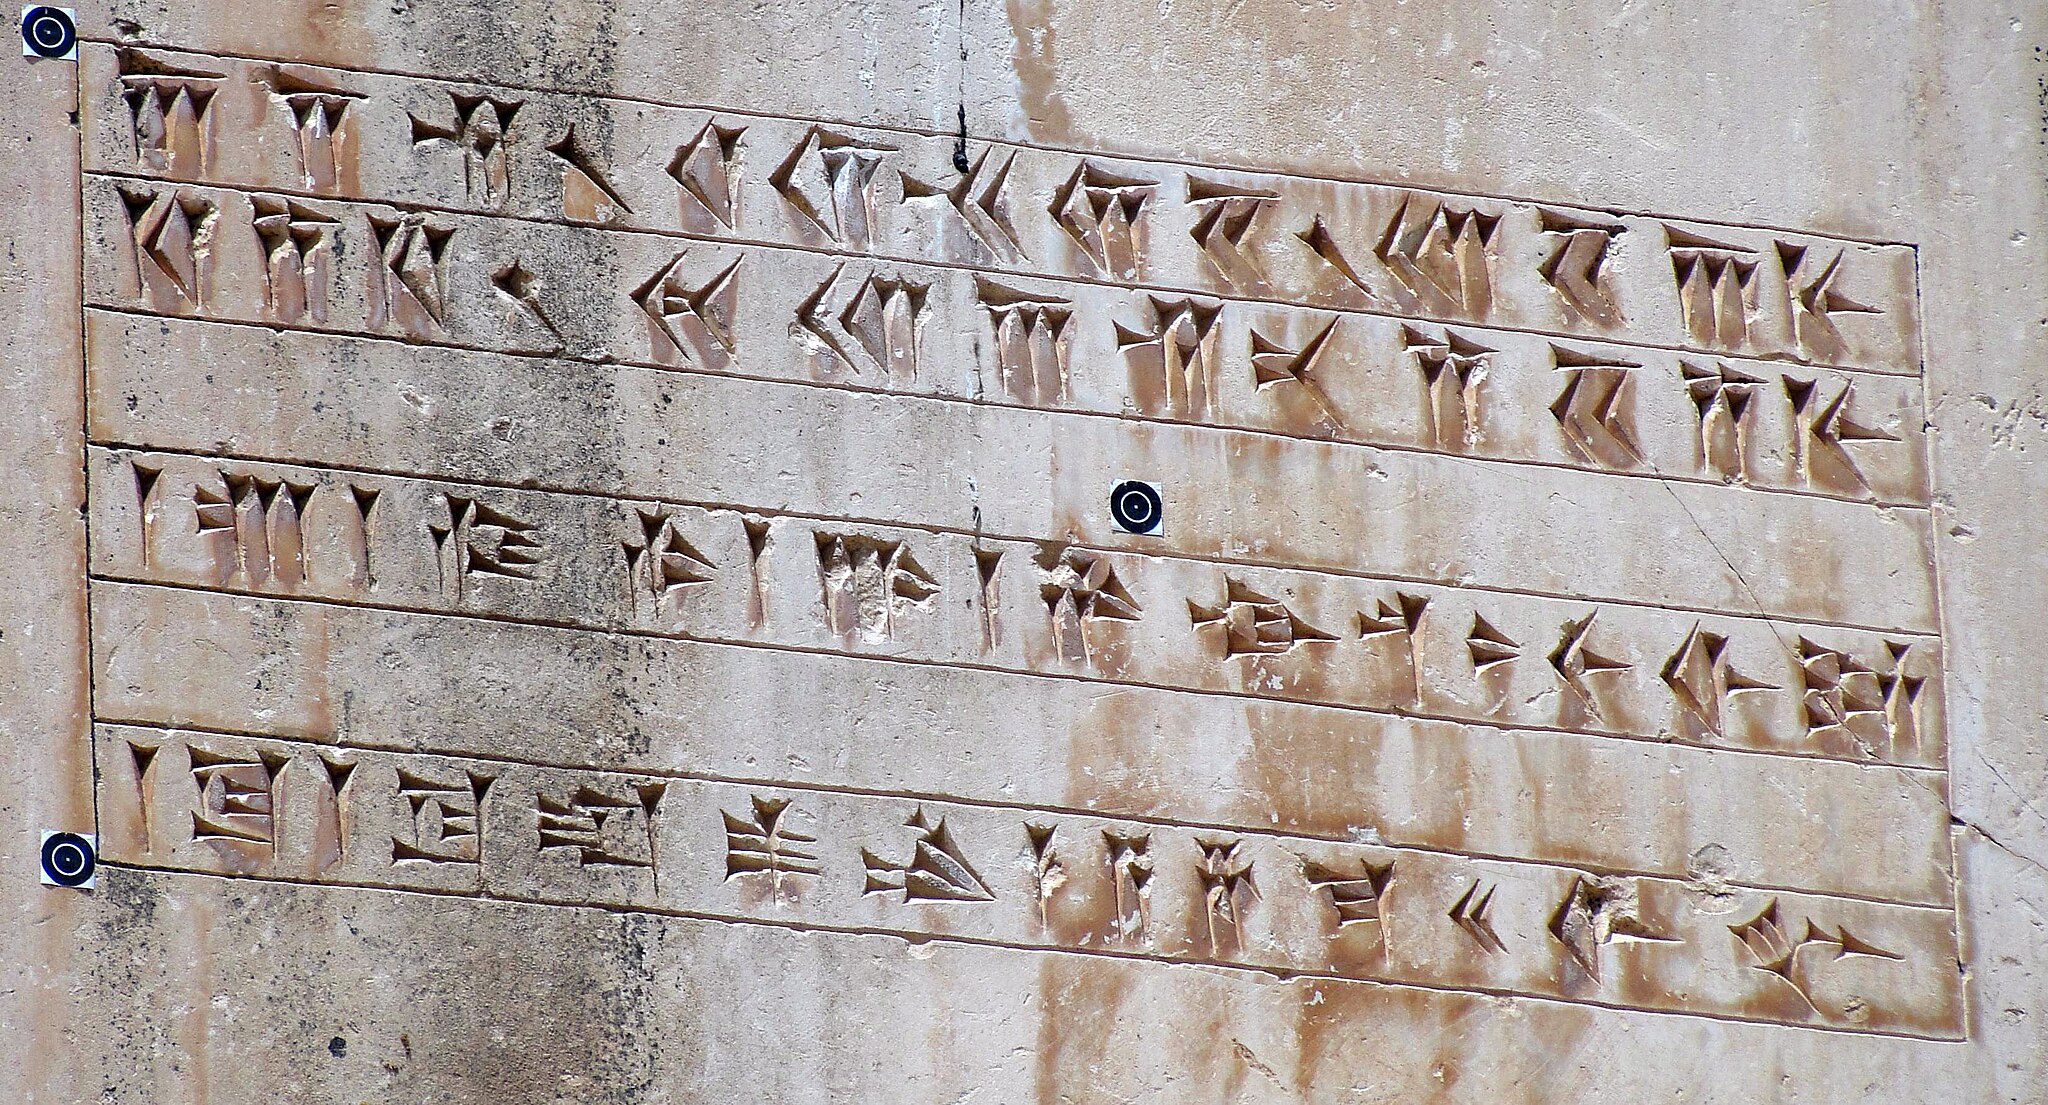
Title: I am Cyrus, Achaemenid King - Pasargadae
Description: Inscription in Old Persian , Elamite and ‌ Akkadian languages. It is carved on a column in Pasargadae
Date: 2010-06-24
Categories: Self-published work, Palace P (Pasargadae) Cyrus inscription, Cuneiform inscriptions in high resolution